Irvington Historic District (Irvington, Kentucky)

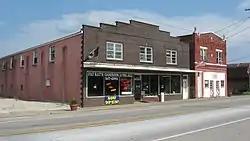

The Irvington Historic District in Irvington, Kentucky is a historic district which was listed on the National Register of Historic Places in 1998.